Boho-chic

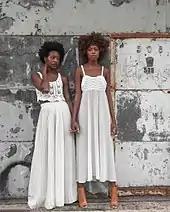
Women wearing bohemian clothing

In 2008 fashion consultant Gok Wan cited a "broderie anglaise" top worn by Nadine Coyle of the group Girls Aloud as evidence that "the folk/boho look is so hot for summer", while Marks & Spencer employed the headline "Bohemian Rhapsody" to summarise its summer range, which owed much to the colours and patterns of the early 1970s. At the beginning of June that year fashion writer Carrie Gorman announced that "this week, shopping is about going bright and bold with a boho feel", citing, among other trends, multi-coloured tank tops ("or dress, according to your height") by Harlow, said to be the favorite label of American actress Rachel Bilson. Bilson has cited Kate Moss and actress Diane Keaton as among her stylistic influences; striped multi-colored panties with brodierie edging were a feature of her photographic shoot for "Stuff" magazine in 2004.